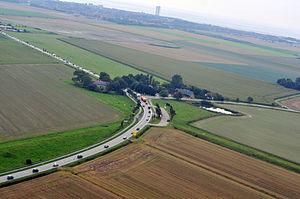
La Bundesstraße 203 est l'une des principales liaisons est-ouest dans le Schleswig-Holstein, entre Büsum sur la côte ouest et Kappeln sur la côte est. Elle passe au nord du Canal de Kiel et franchit l'Eider à Lexfähre sur la frontière de l'arrondissement de Dithmarse.